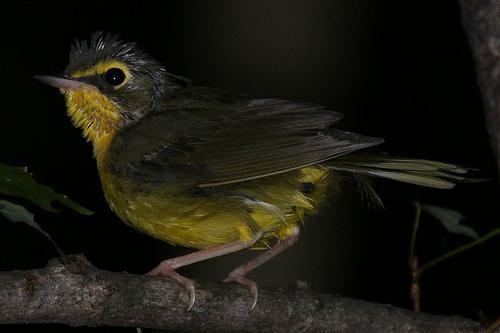
A photo of a kentucky warbler